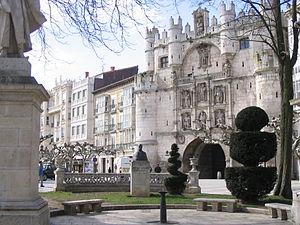
Burgos est une ville du nord de l'Espagne, chef-lieu de la comarca de l'Alfoz de Burgos, dans la Communauté autonome de Castille-et-León, capitale de la province de Burgos. Elle est traversée par la rivière Arlanzón, qui appartient au bassin du Duero.